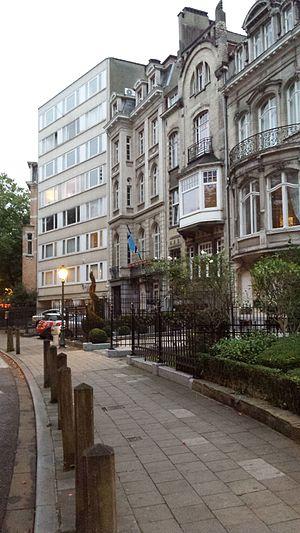
L'ambassade du Botswana en Belgique est la représentation diplomatique de la République du Botswana auprès de la Belgique et de l'Union européenne. Elle est également accréditée pour le Luxembourg, les Pays-Bas et l'Italie.